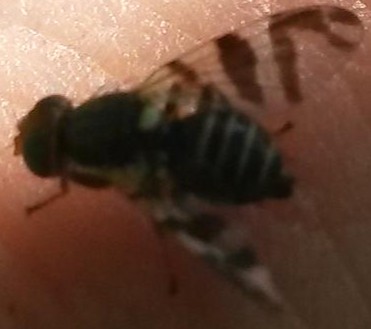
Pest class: occasional_pest